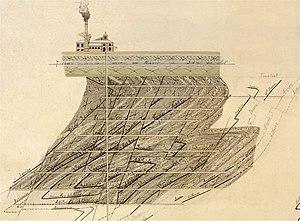
La fosse La Naville ou n° 7 de la Compagnie des mines de Douchy était un charbonnage constitué d'un seul puits situé à Lourches, Nord, Nord-Pas-de-Calais, France.
La fosse La Naville ou nᵒ 7 de la Compagnie des mines de Douchy est un ancien charbonnage du Bassin minier du Nord-Pas-de-Calais, situé à Lourches. La fonçage commence en 1846 le long de la rivière La Naville. Des corons sont bâtis à proximité de la fosse. La fosse est arrêtée à l'extraction en 1936, elle assure alors l'aérage et le service pour la fosse Schneider.